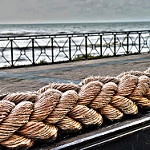
Scene: Outdoor